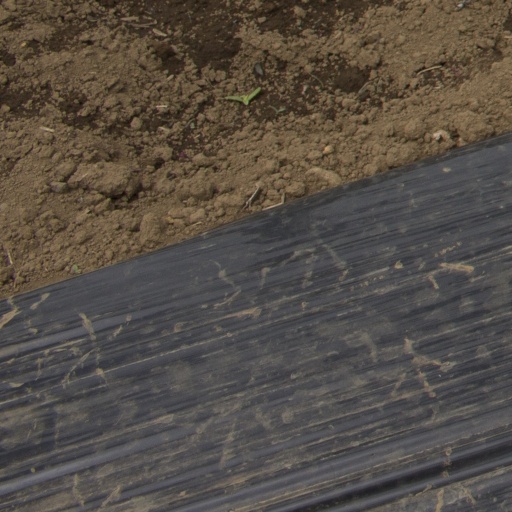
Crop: Jerusalem artichoke